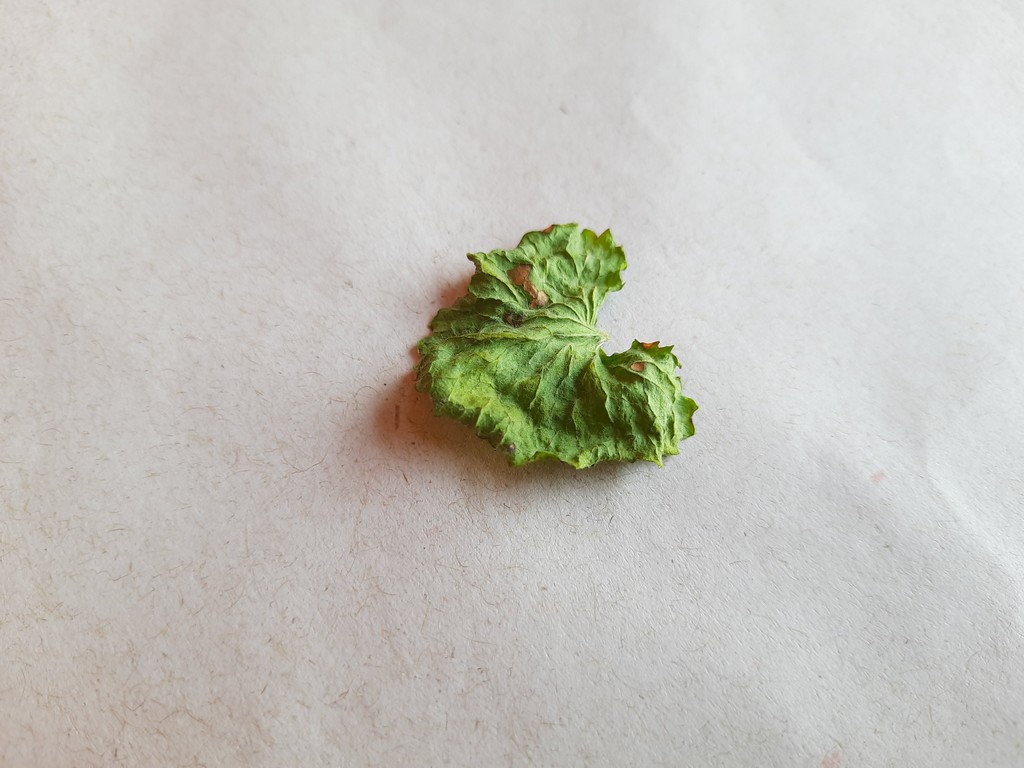
Label: Dried